Arthur Rhys-Davids

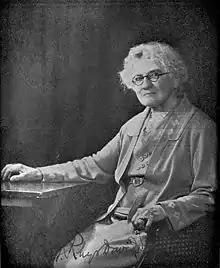
Rhys-Davids's mother, Caroline Augusta Foley Rhys Davids, a successful author

Rhys-Davids was born to Thomas William Rhys-Davids and Caroline Augusta Foley Rhys-Davids in Forest Hill, London. His father was of Anglo-Welsh descent and his mother was English. Thomas Rhys-Davids was born in 1843 the son of a Congregational minister. After schooling at Brighton he refused to be trained as a solicitor and he enrolled at Breslau University to study Sanskrit in which he took a PhD. While there, he learned Pali and studied Buddhism. In 1864 he joined the Ceylon Civil Service as acting secretary to the Governor. While acting as a magistrate Rhys-Davids ruled in favour of a native over an Englishman during a land-ownership dispute leading him to be ostracised by the British community on the island. In 1872 he left for England. In 1877 he passed the Bar examination but practised little law. In 1877 he joined the Middle Temple and four years later founded the Pali Text Society, translating Buddhist literature. In 1882 he was appointed Professor of Pali at University College London. It was there he met Caroline Foley.